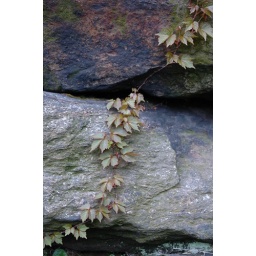
Vines growing on a rock wall along a path in Morningside Park, NYC.